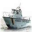
Label: ship